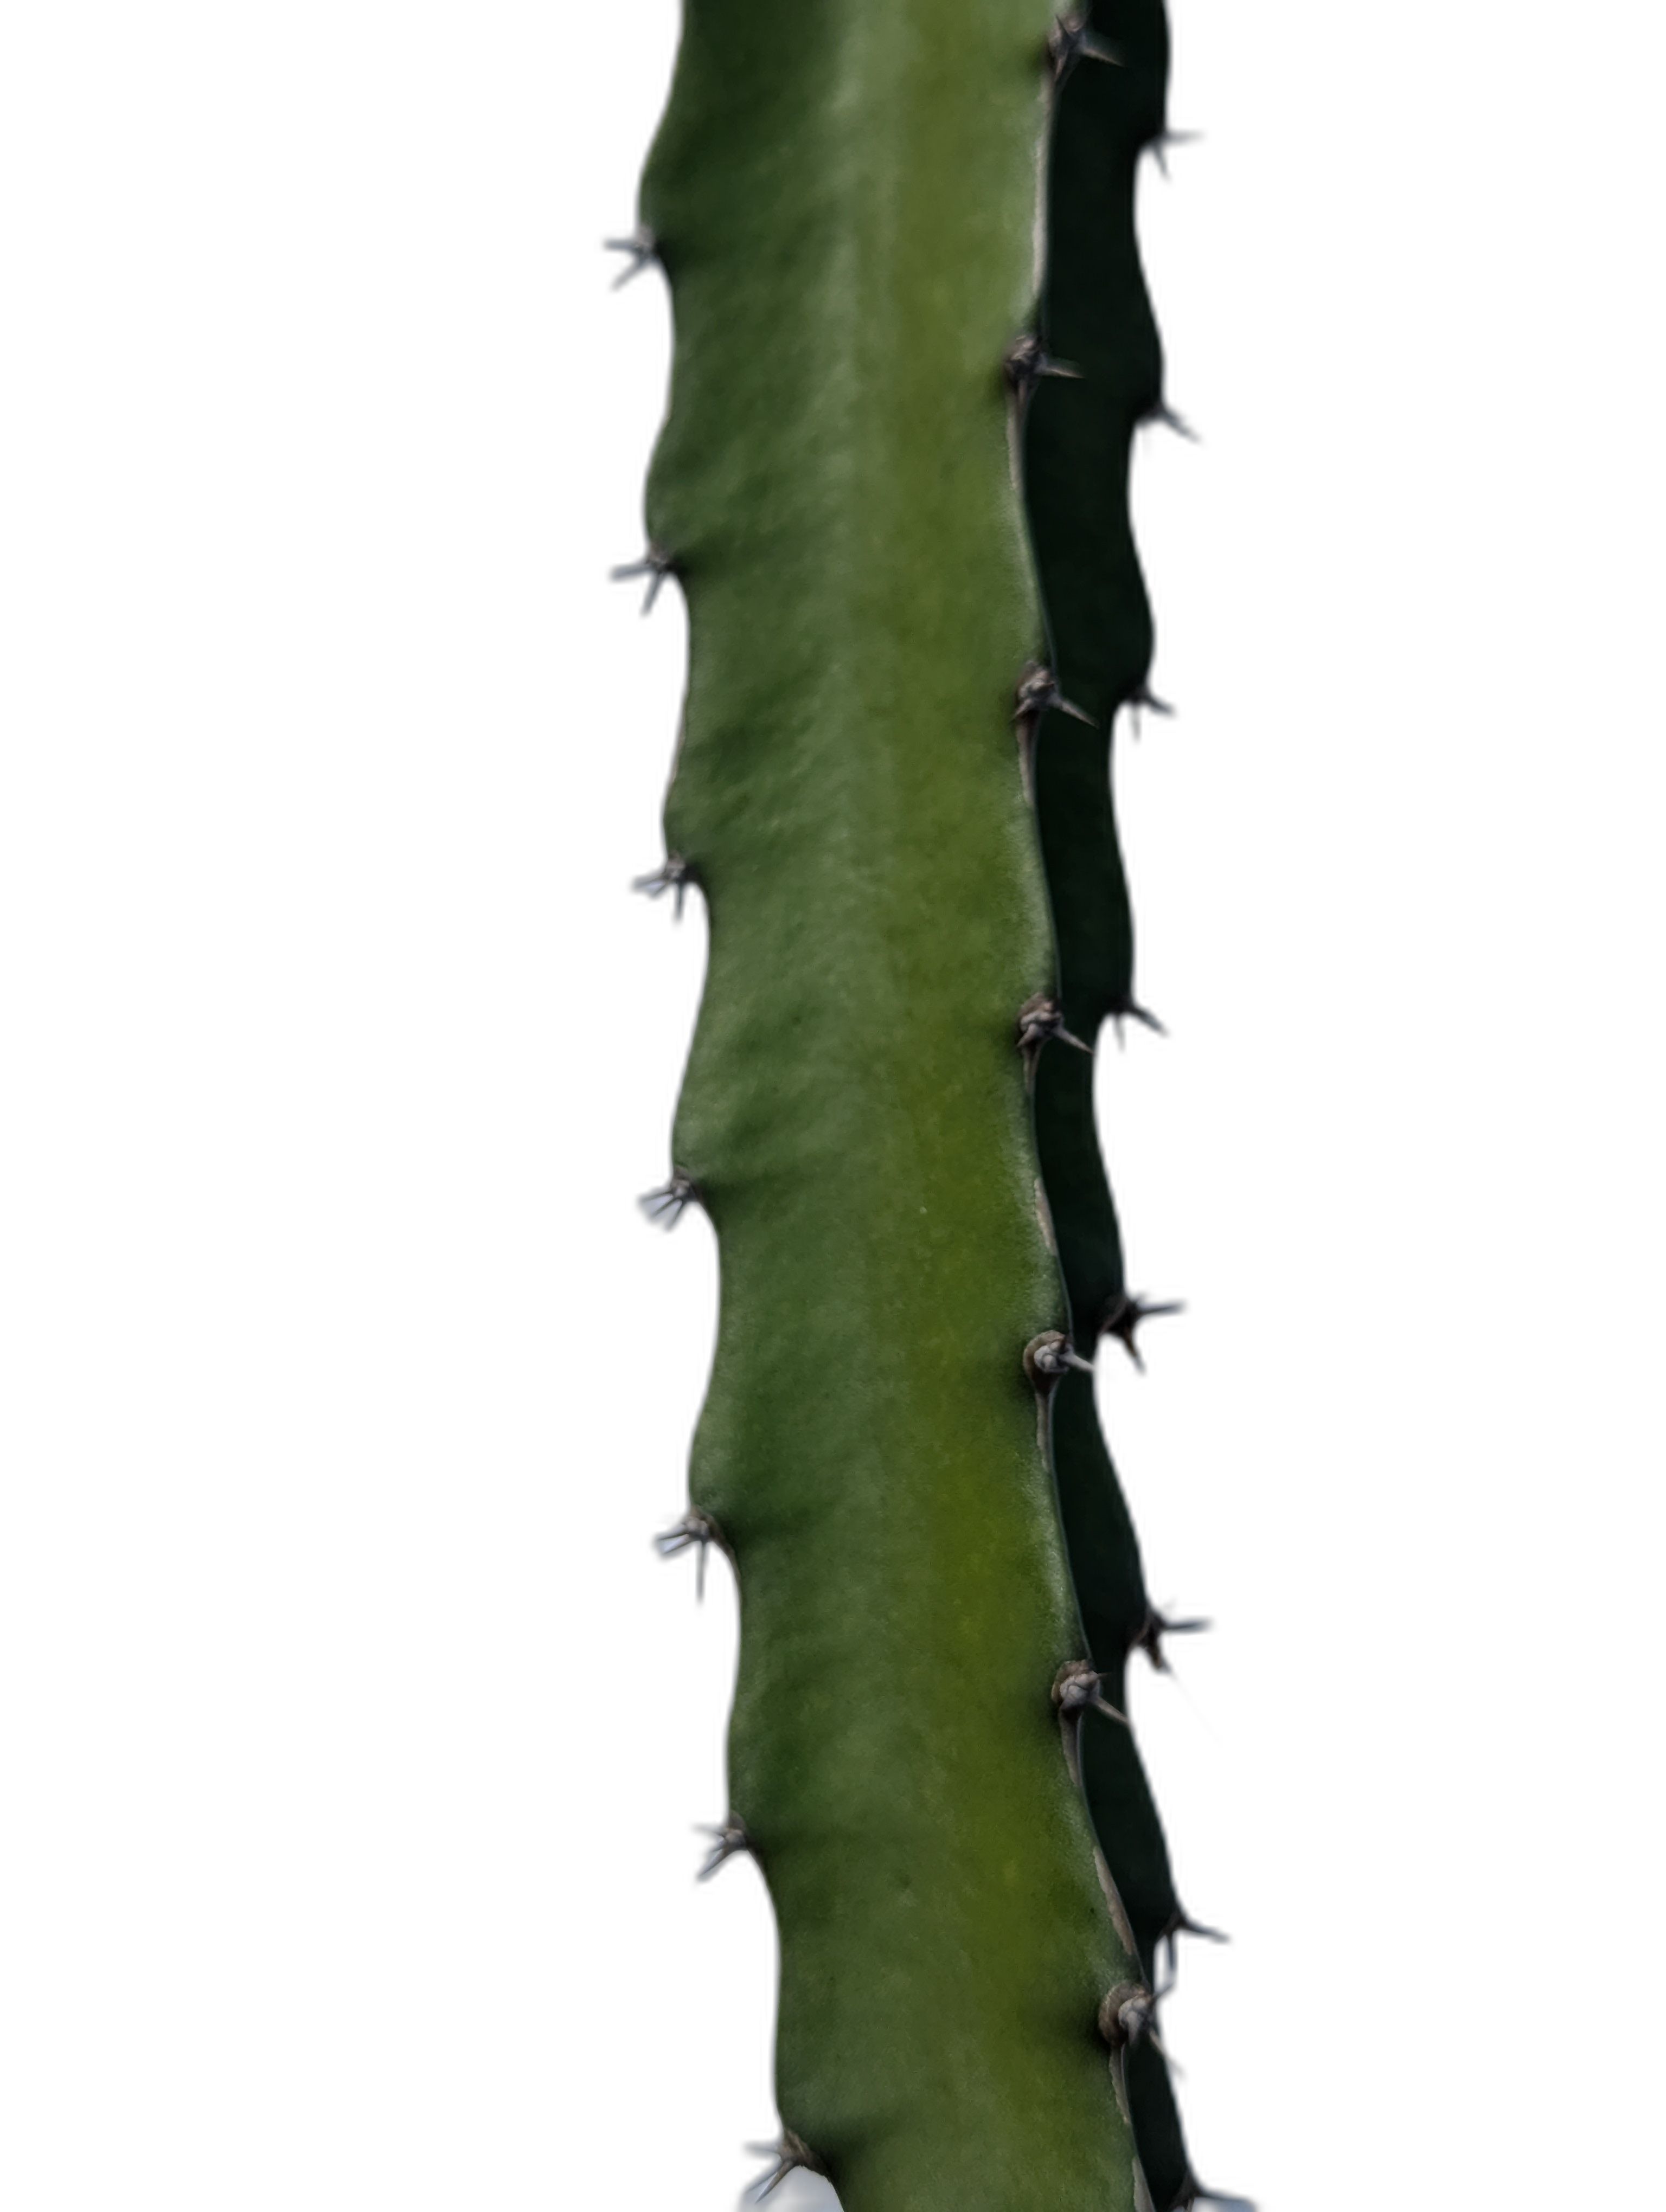
Label: Good leaf